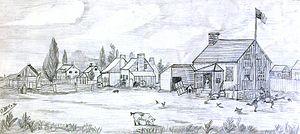
Dessin - esquisse, Une partie du village d'Oka, le village iroquois, 1872, O. Dieker, Mine de plomb sur papier, 20.4 x 33.1 cm
Kanesatake est un établissement indien Mohawk, enclavé dans la municipalité d'Oka au Québec. Il est situé à la confluence de la rivière des Outaouais et du lac des Deux Montagnes sur la rive nord. Il est habité par les Mohawks de Kanesatake.